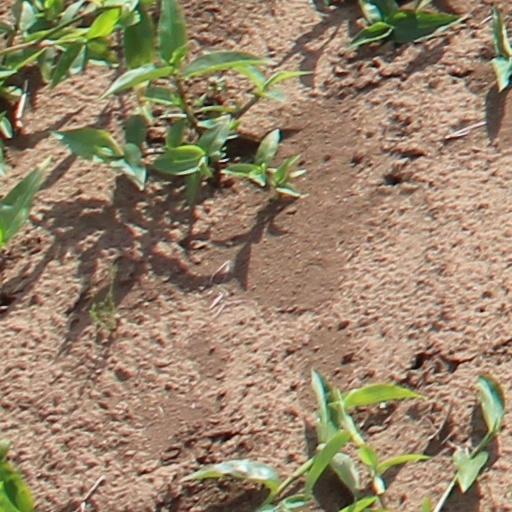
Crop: wheat